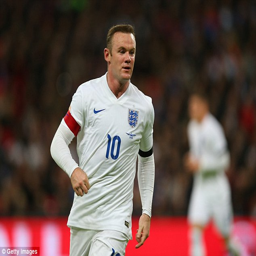
footballer has stepped up his return from injury ahead